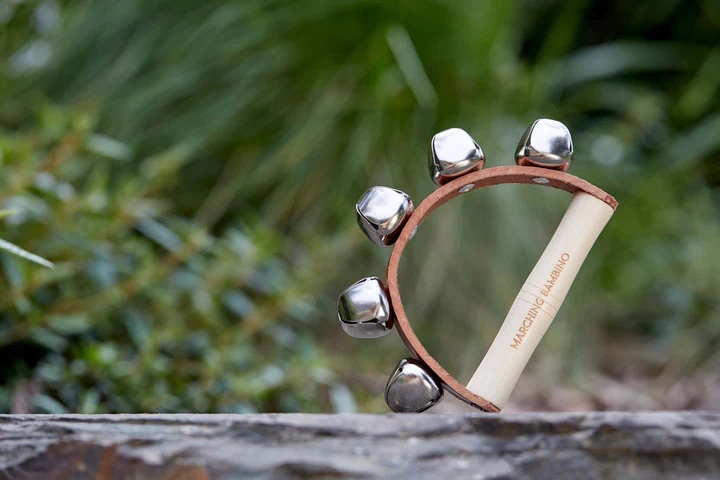
Hand bell shaker
With its tan leather strap and easy to grip wooden handle, our hand bell shaker creates the most richest of sounds and is so fun to use! Reminiscent of Santa's sleigh bells, it is the perfect addition to any budding musician’s instrument collection. Children will love dancing and shaking this beautiful instrument, whilst developing hand eye coordination and fine motor skills. Features a tan leather strap and wooden handle, with securely fastened metal bells. Suitable for ages 18 months and up. Always use under adult supervision. Made to Australian standards AS/NZS ISO 1824. Always check item before use and discard at the first sign of damage.
Brand: Marching Bambino
Category: Arts & Entertainment > Hobbies & Creative Arts > Musical Instruments > Percussion > Hand Percussion > Hand Bells & Chimes > Hand Bells